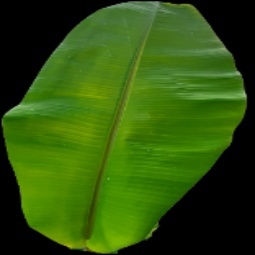
Label: Zinc